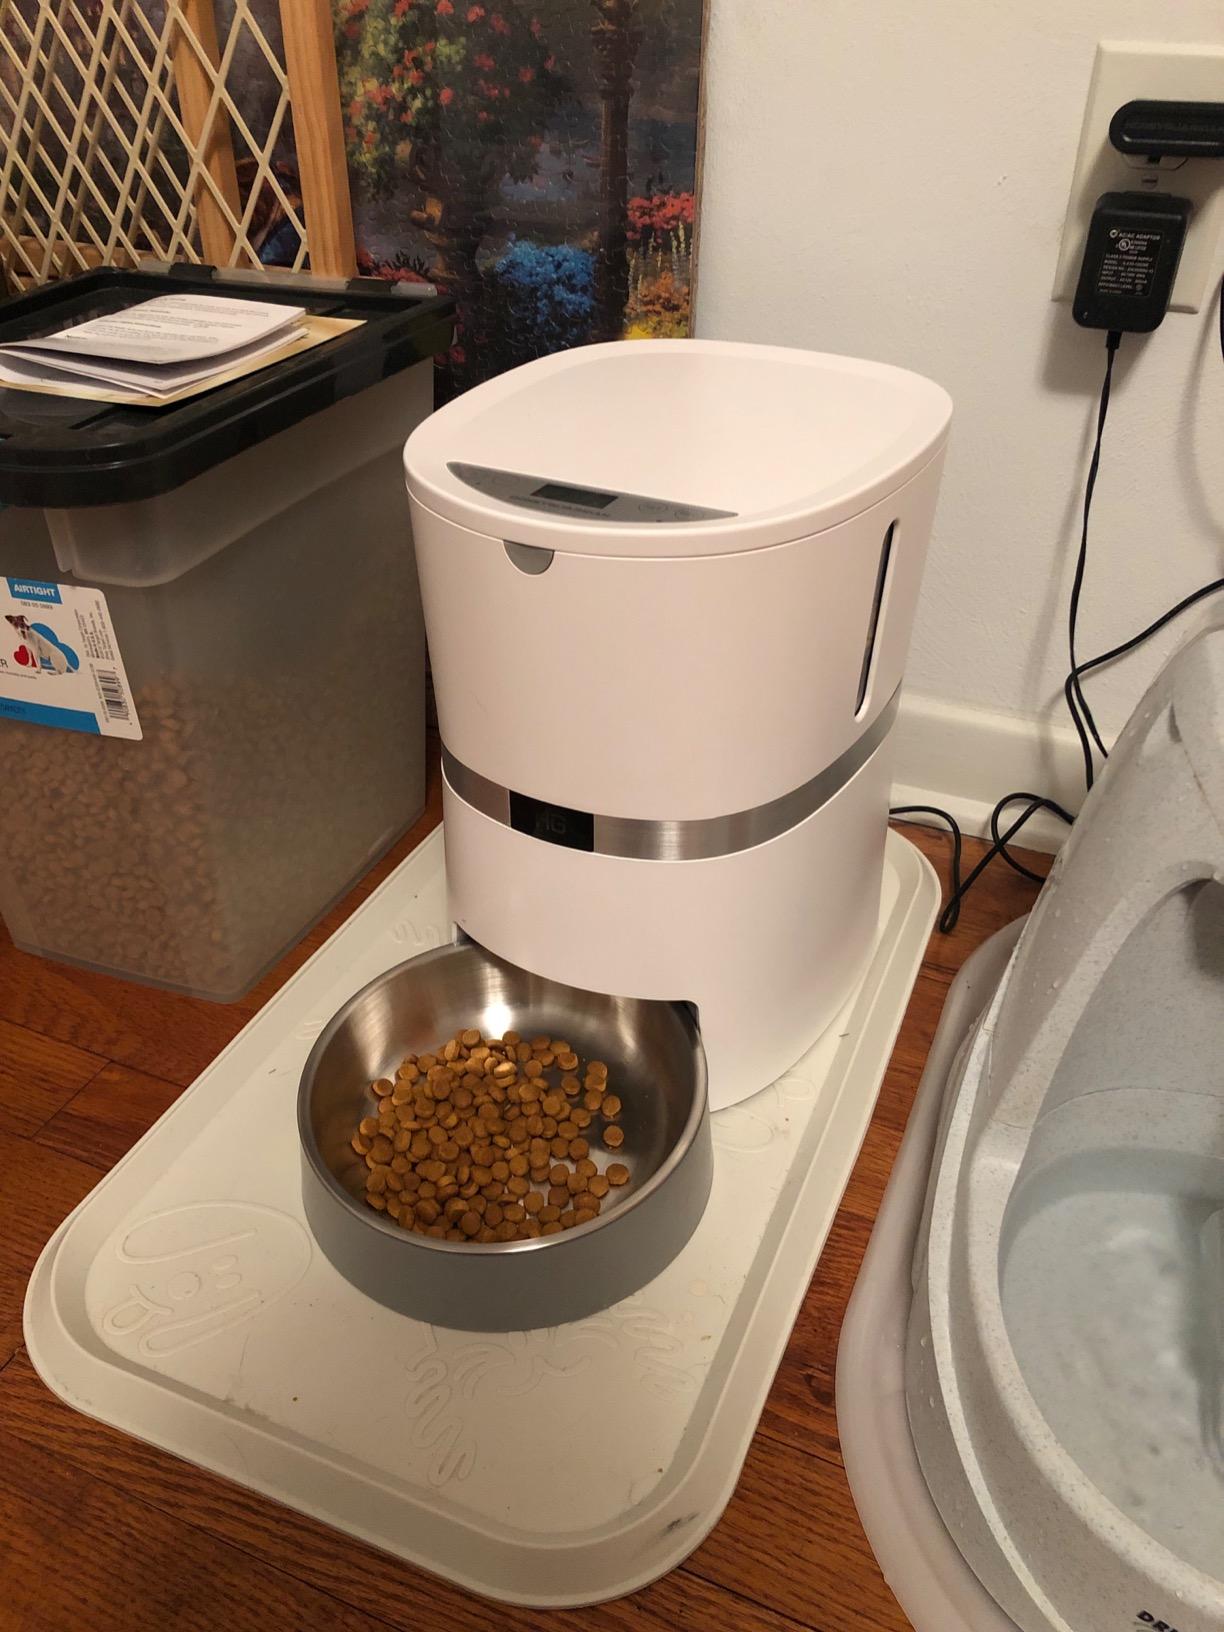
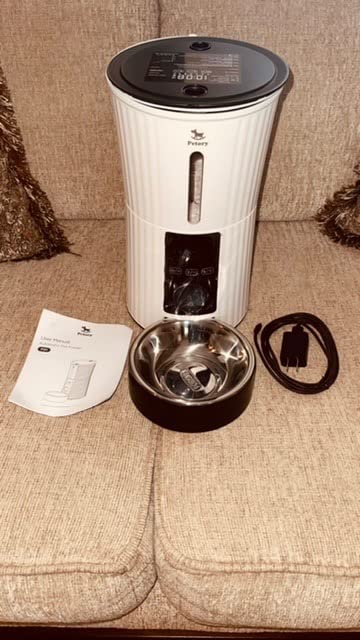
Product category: items_feeder
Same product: no